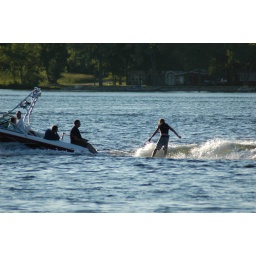
At Tom and Beth's house at the lake in Alexandrea, Minnesota.